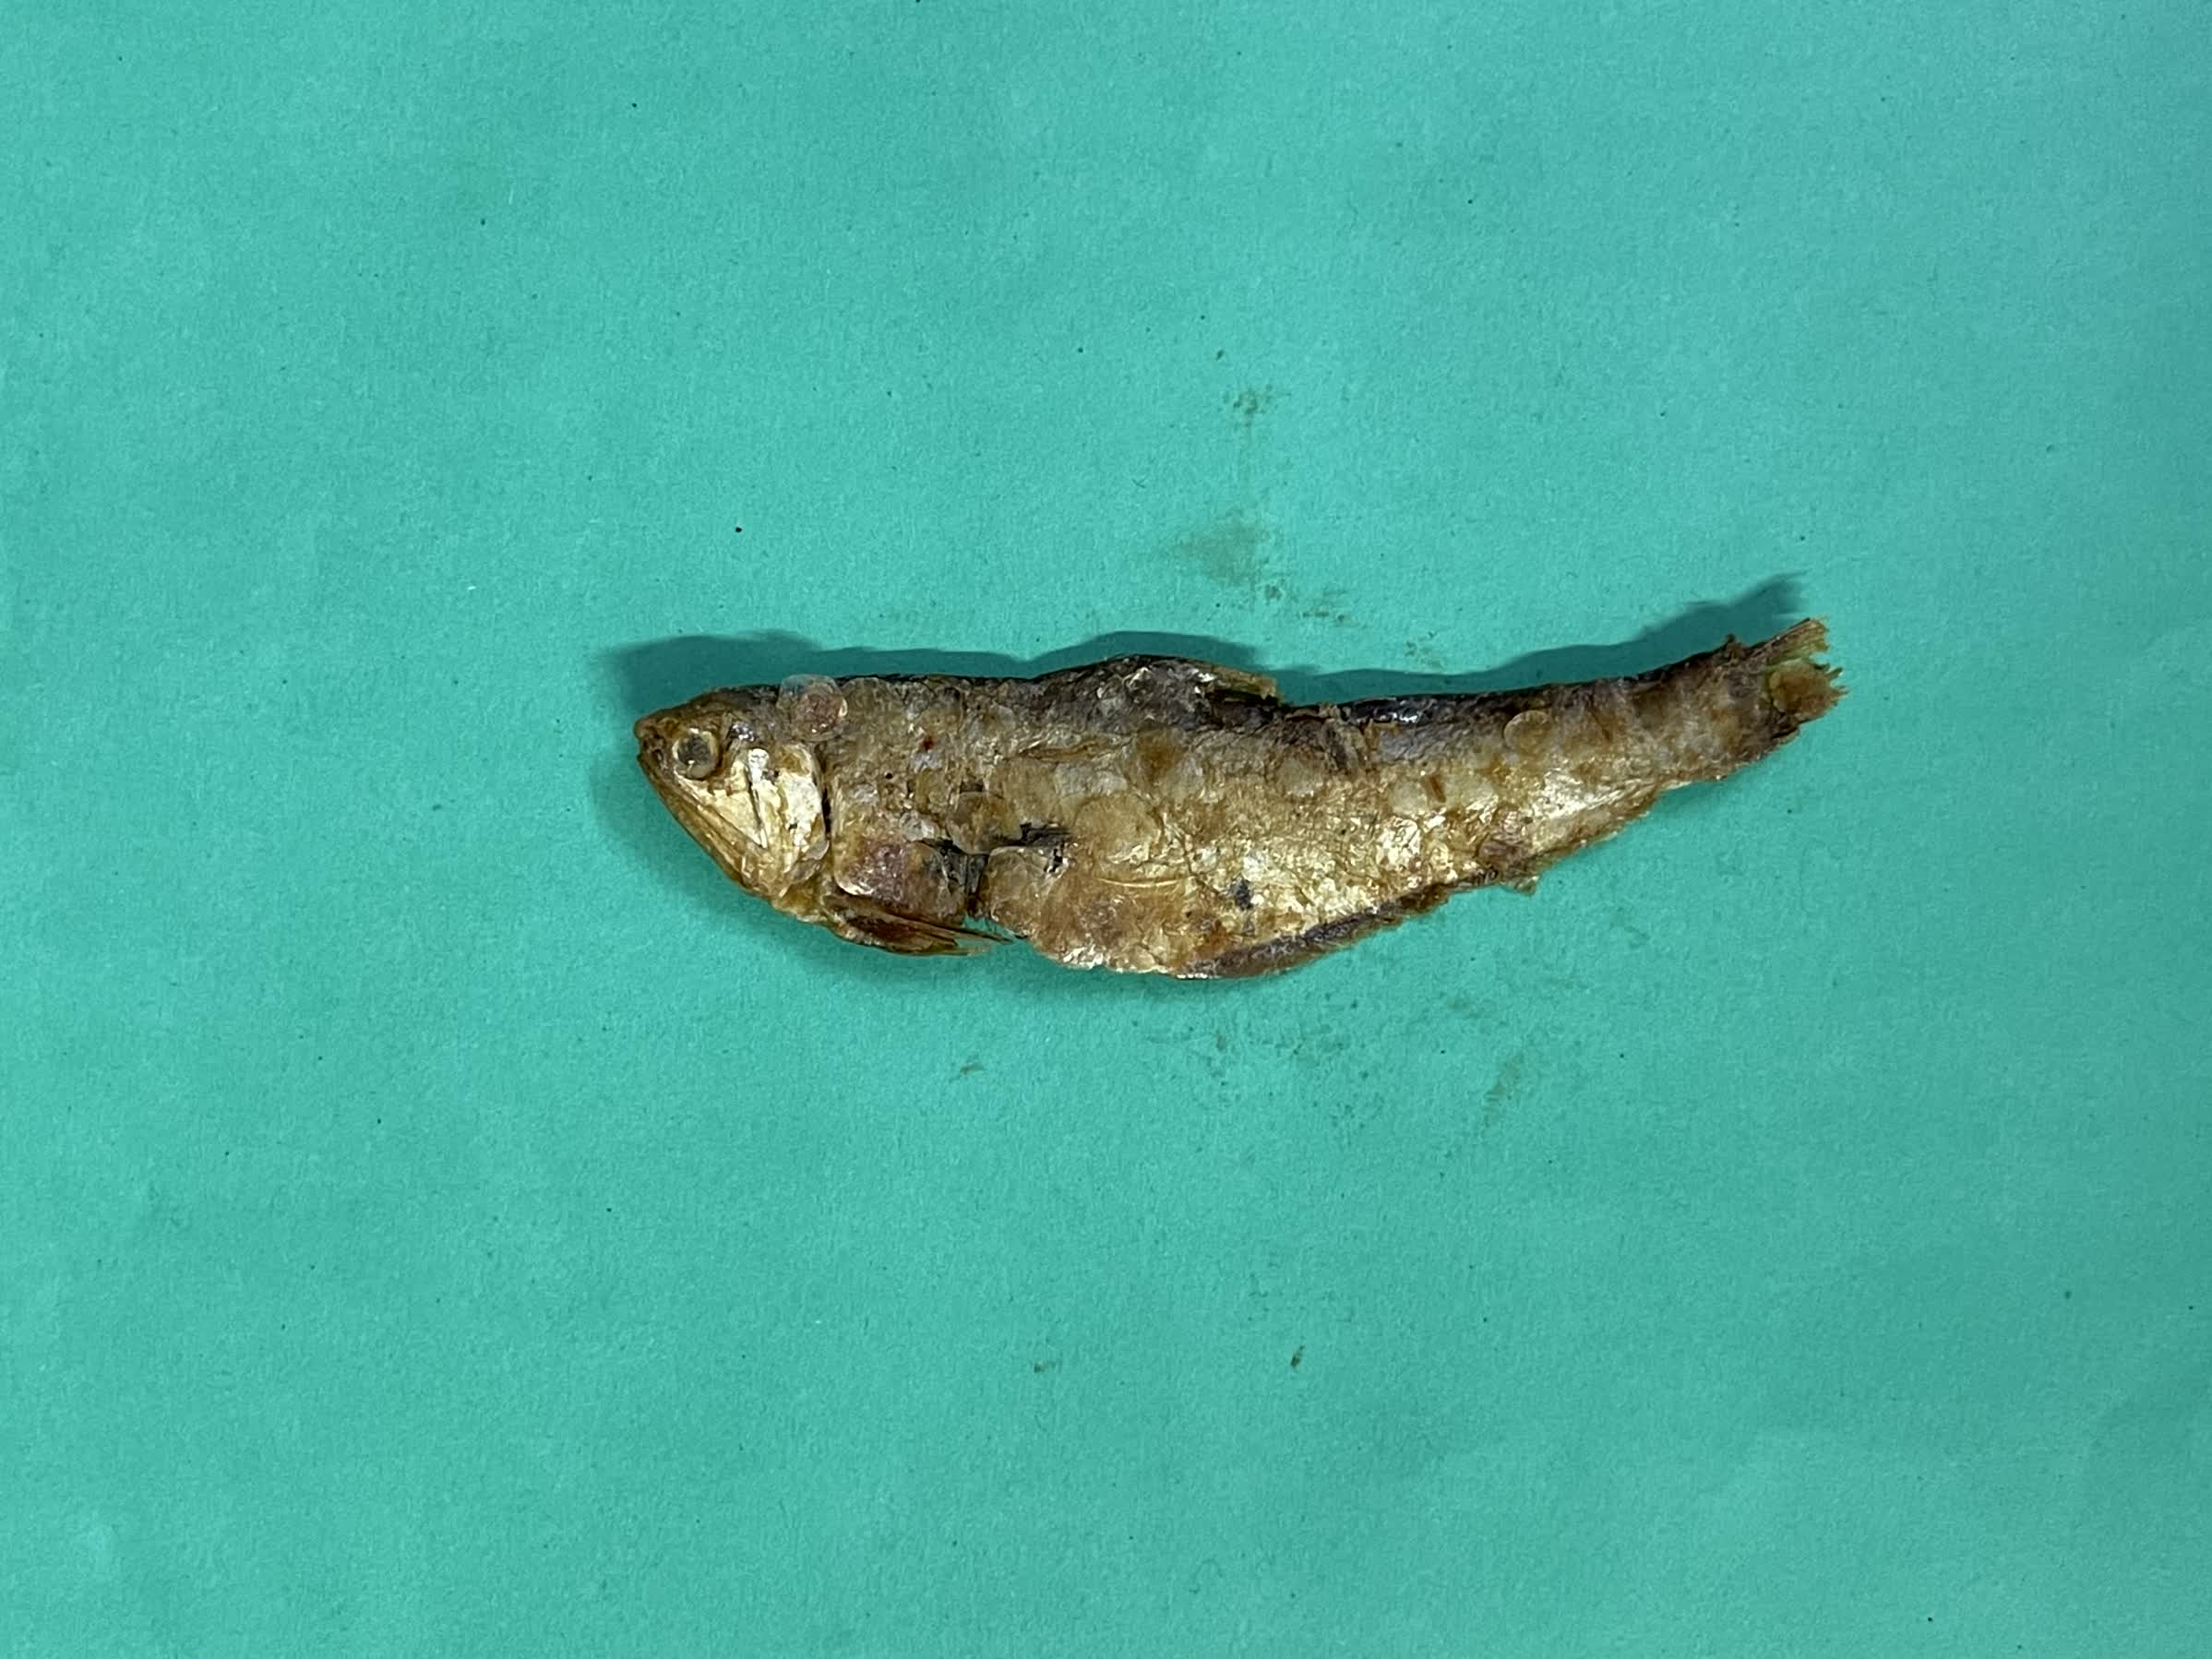
Species: Bashpata